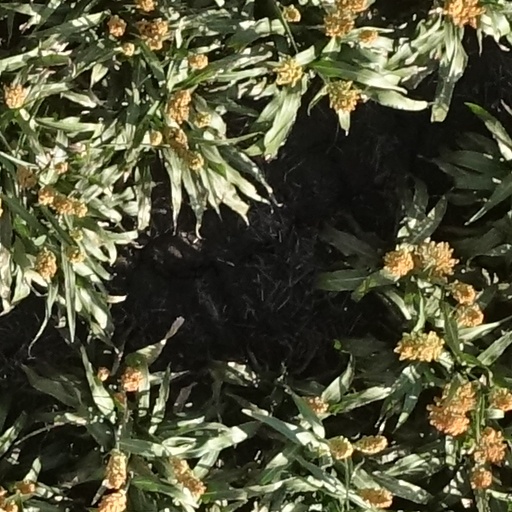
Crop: sorghum